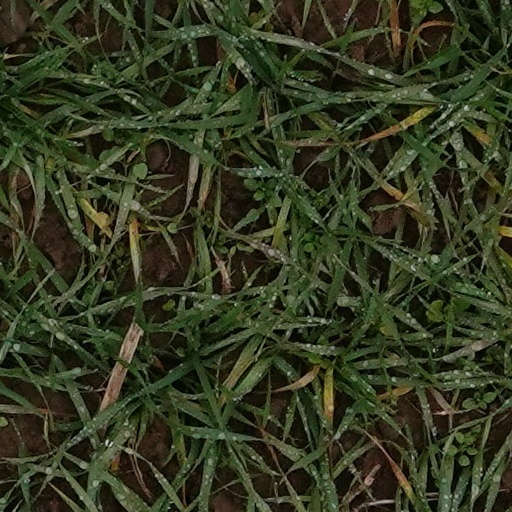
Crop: wheat